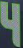
Number: 4